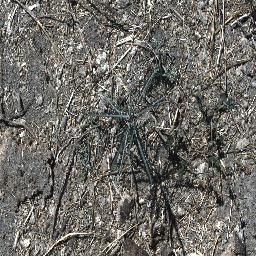
Label: parkinsonia